Pasi Koskela

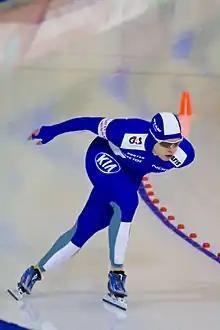

Pasi Koskela (born 28 August 1980) is a Finnish former speed skater. He was a member of the speed skating national team of Finland for many years, including the 2010 Winter Olympics in Vancouver. After his racing career, Pasi Koskela became head coach of Finland's national team in 2011.